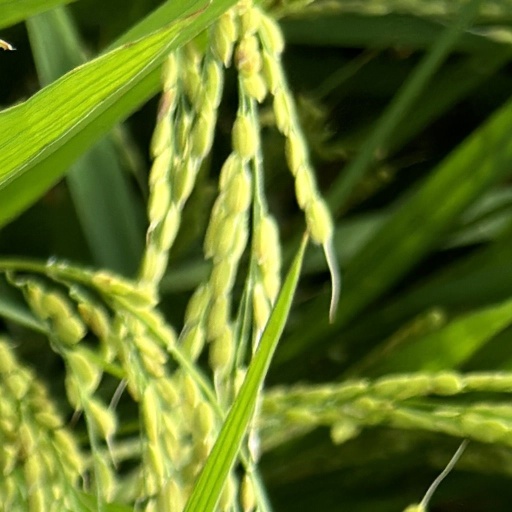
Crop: rice